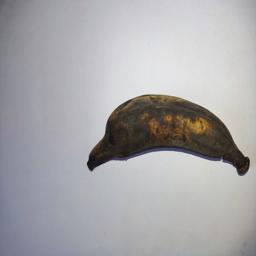
Banana variety: Bangla Kola